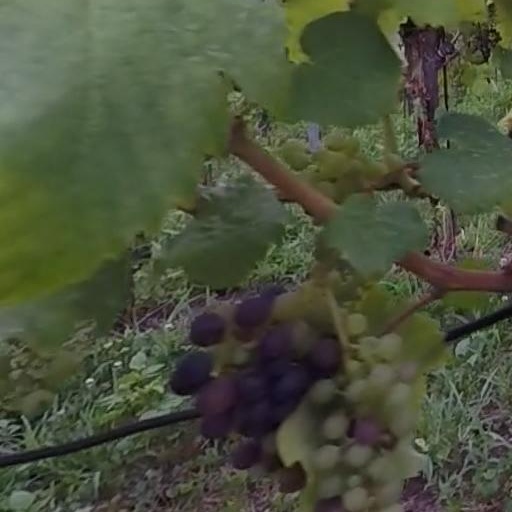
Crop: grape